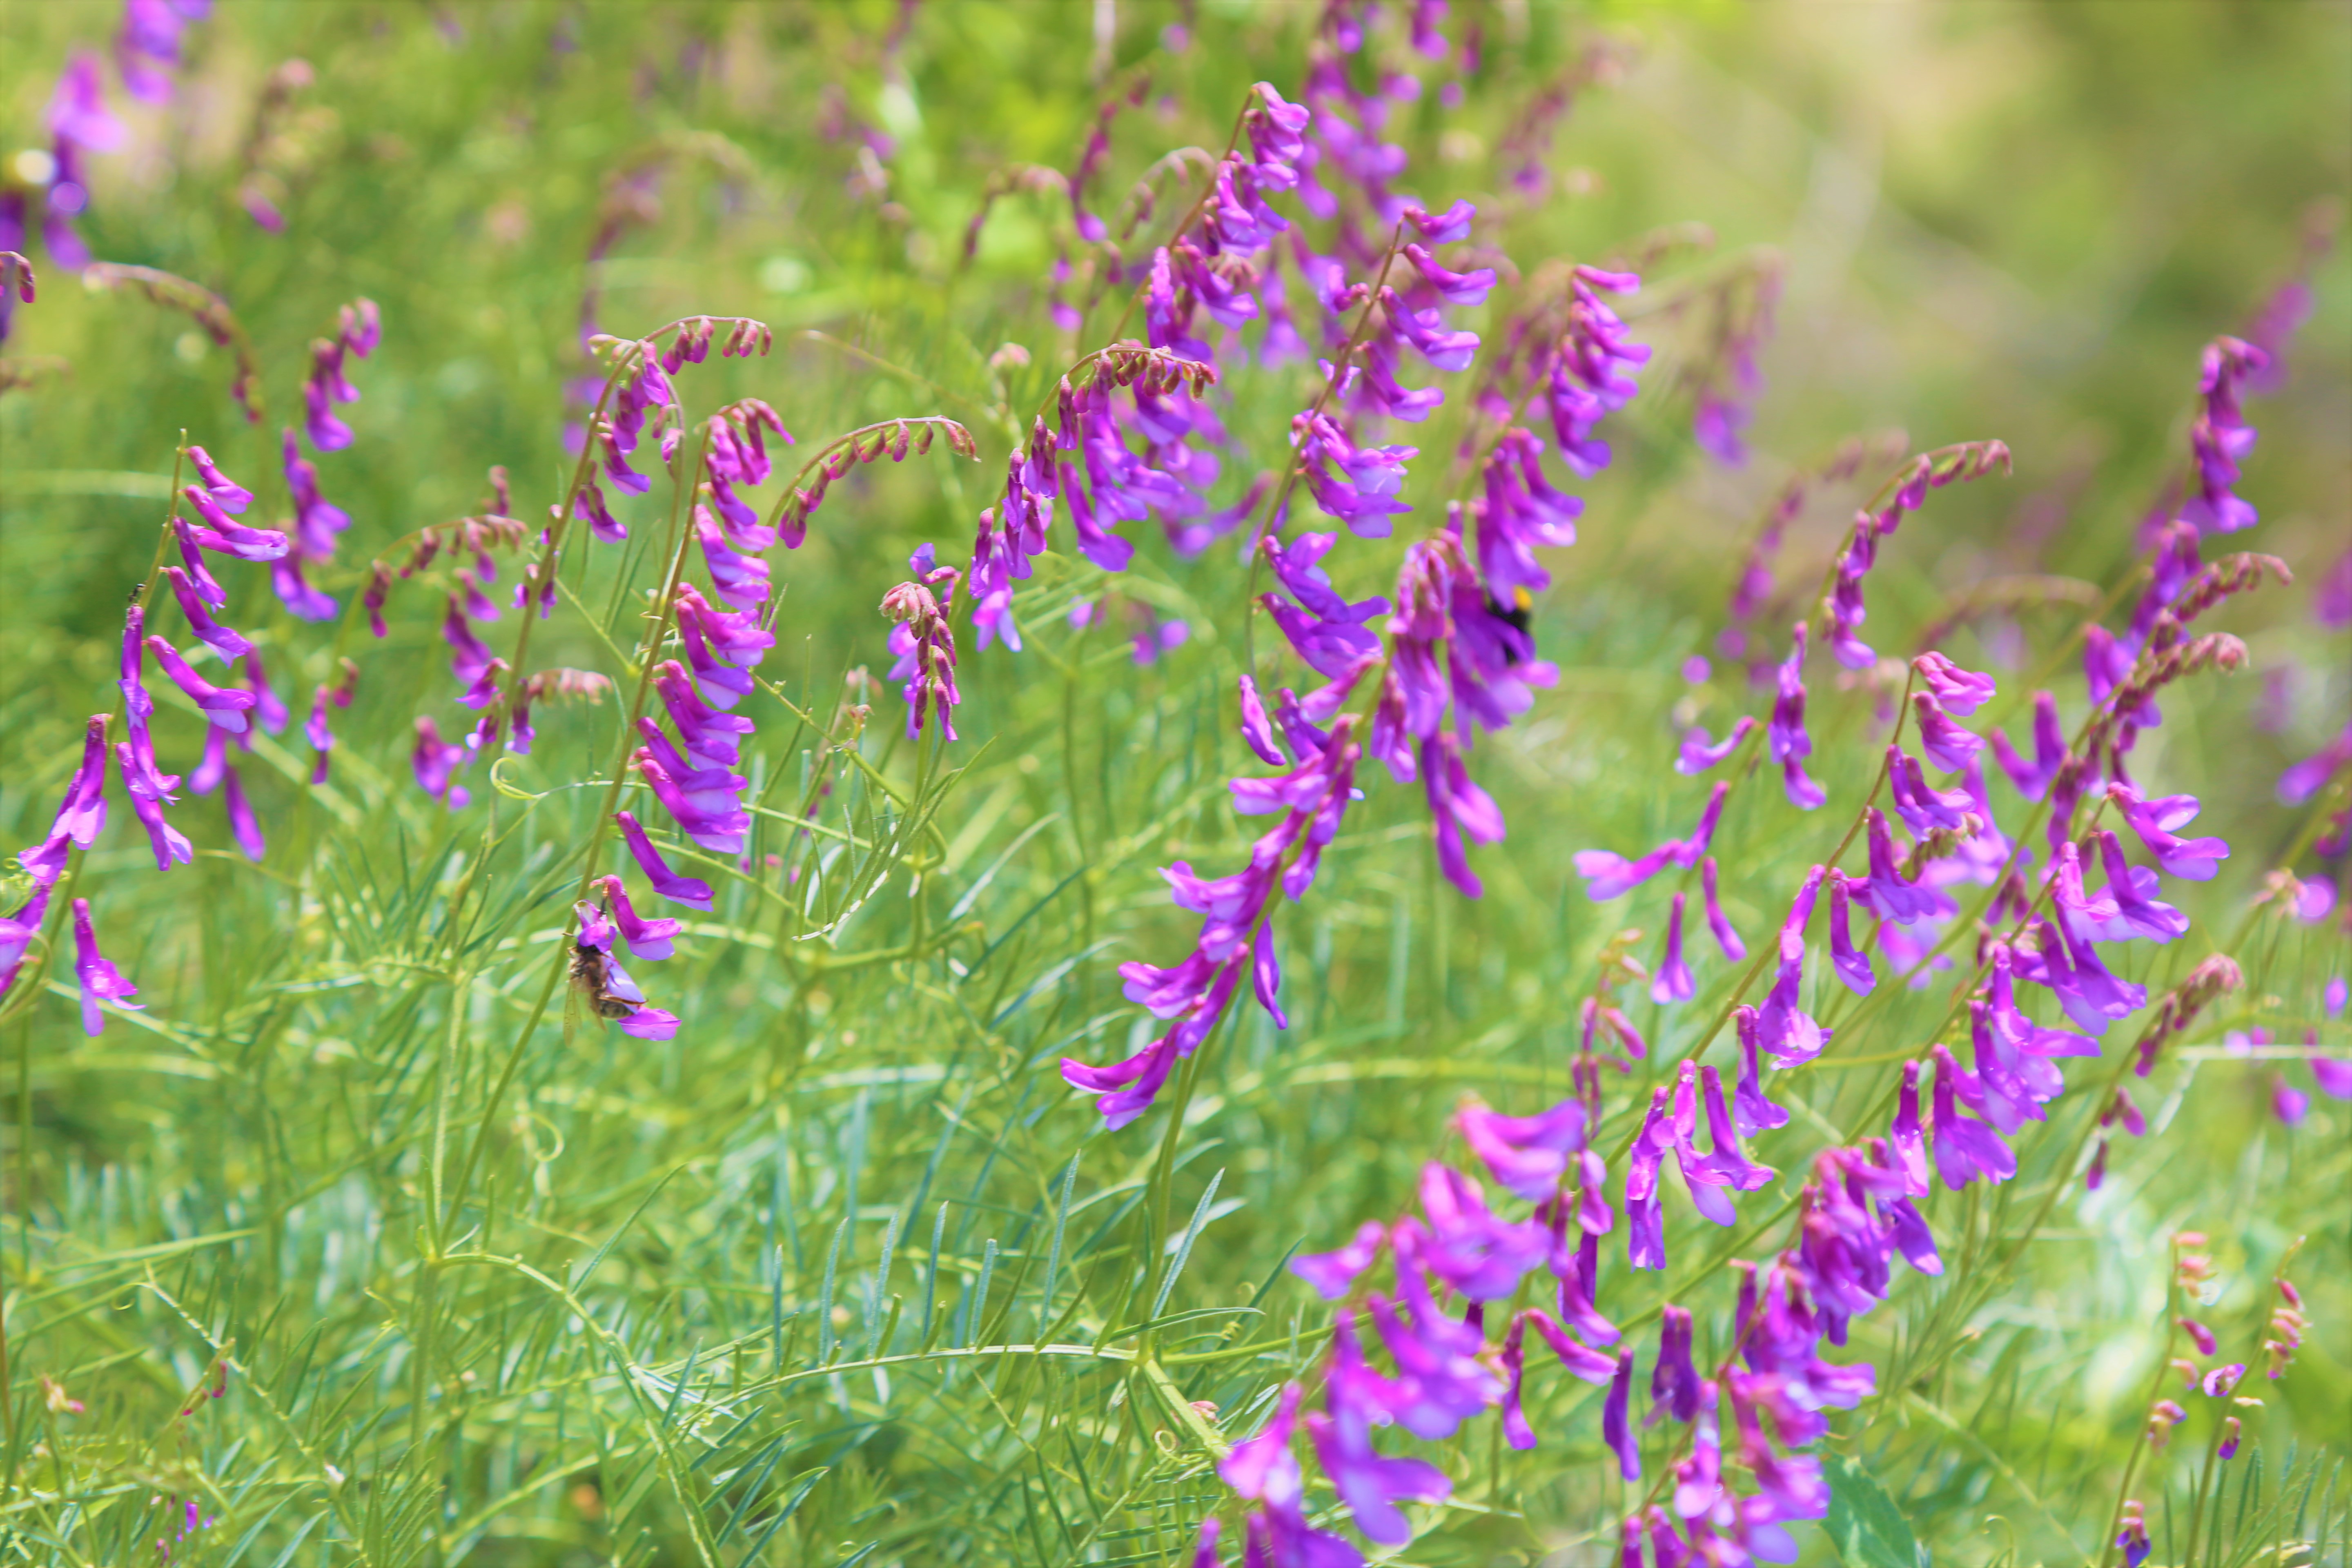
flower, spring, nature, plant, flowering plant, purple loosestrife, lavender, lupin, loosestrife and pomegranate family, herb, common sage, subshrub, hyssopus, groundcover, wildflower, Germanders, broomrape, nepeta, sage, Forb, herbaceous plant, perennial plant, verbena family